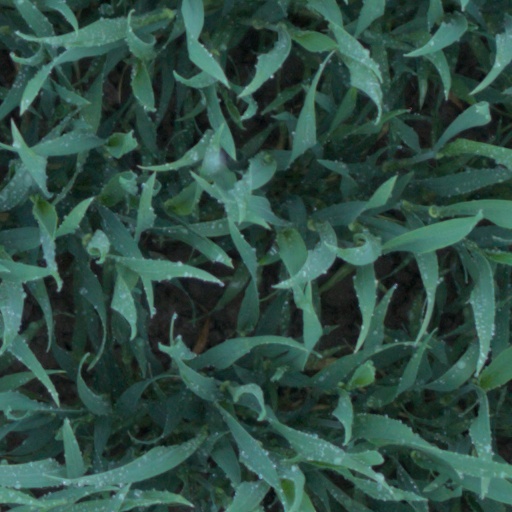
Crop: wheat